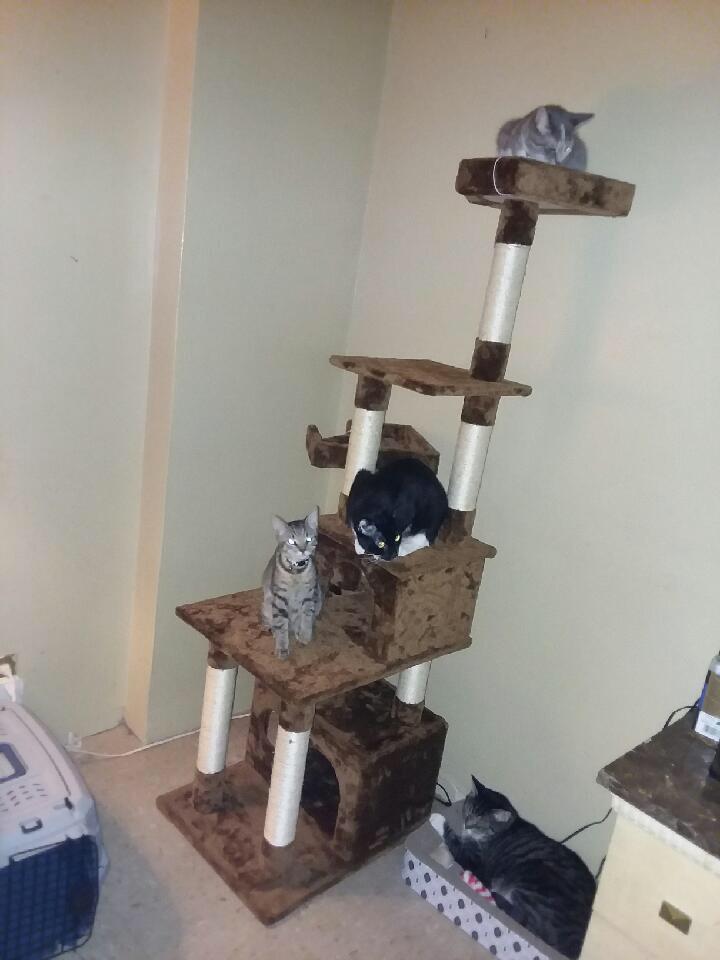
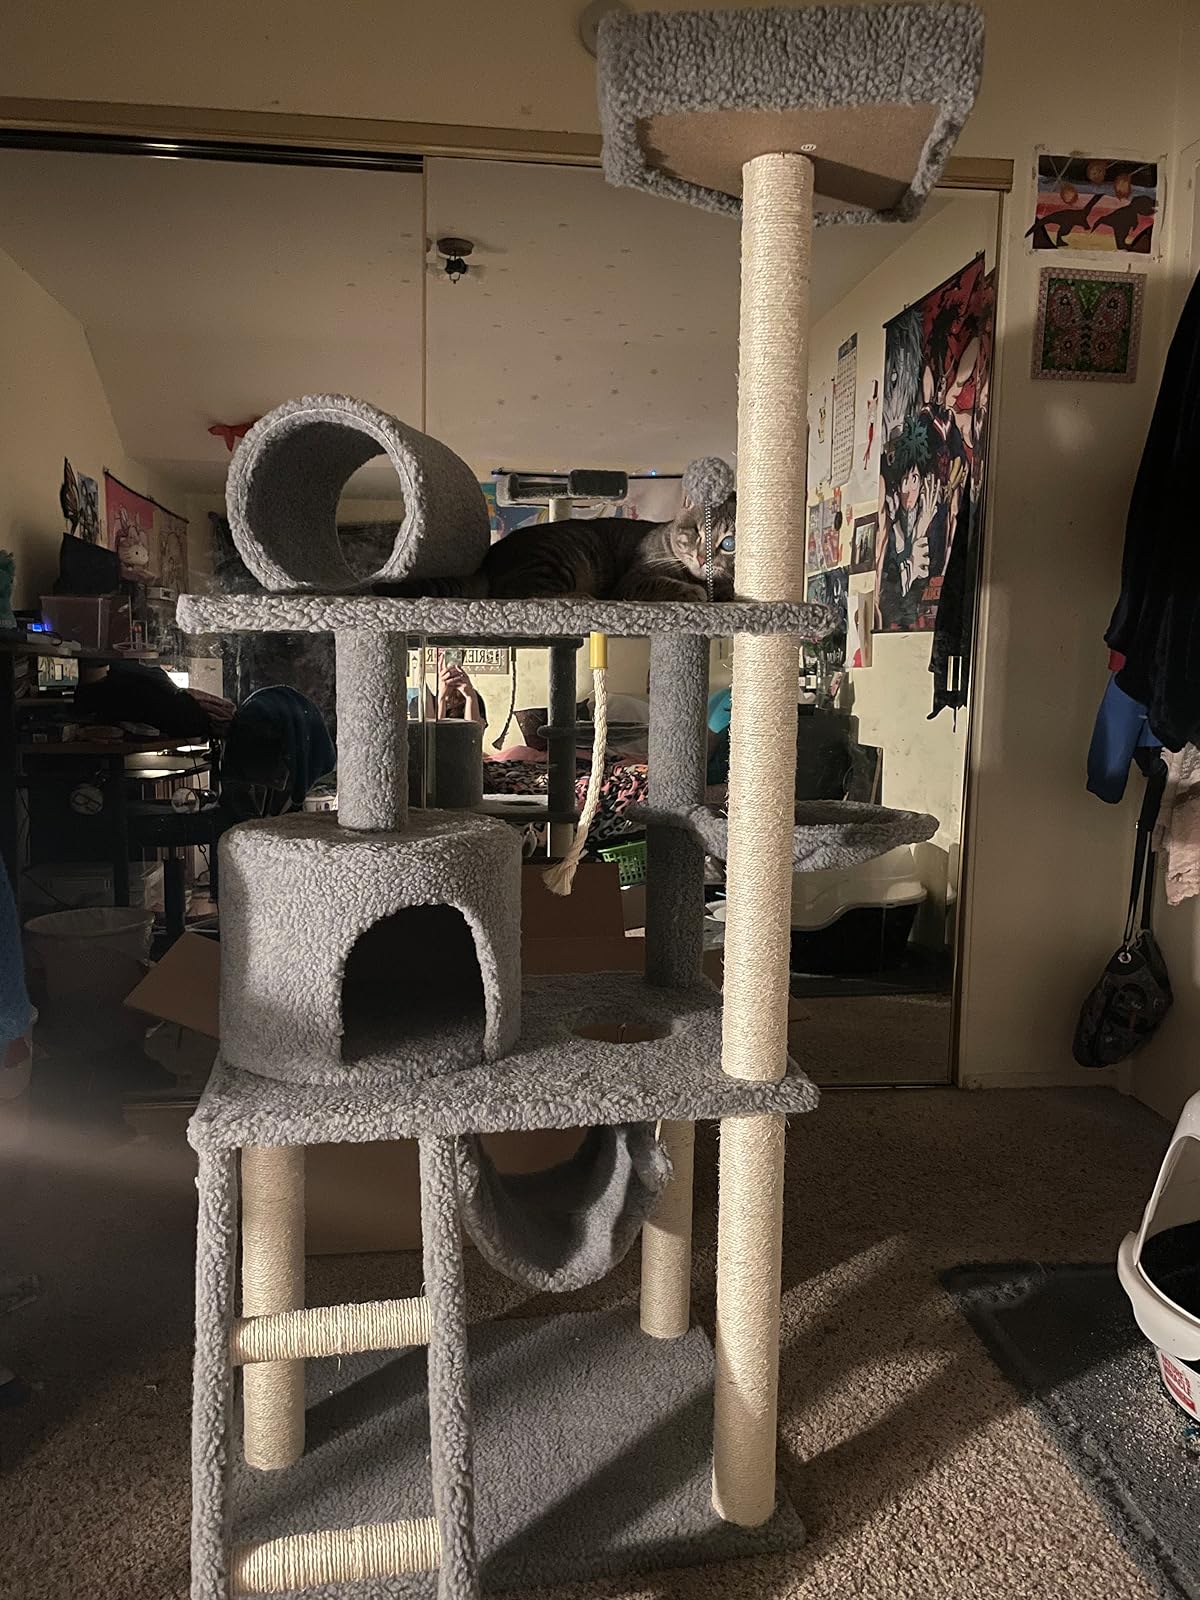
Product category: items_cat tree
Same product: no